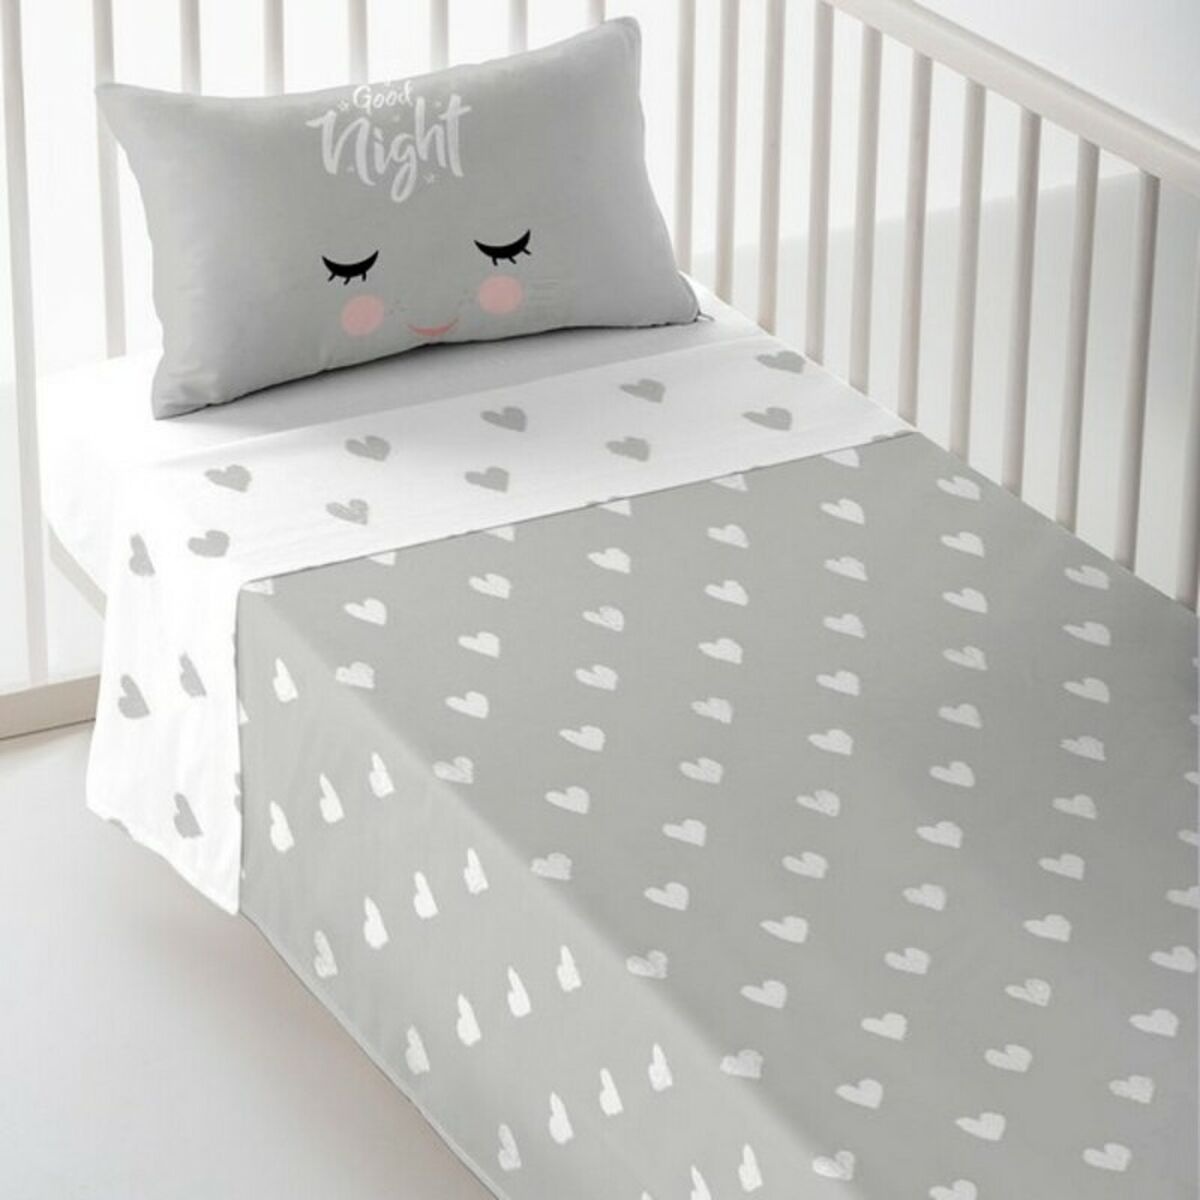
Bettwäsche-Set für Babybetten Cool Kids Hearts
Wenn Sie bei der Einrichtung ihres Heims Wert auf Details legen und bei Produkten, die Ihnen das Leben leichter machen, auf dem letzten Stand sein möchten, dann kaufen Sie Bettwäsche-Set für Babybetten Cool Kids Hearts zum besten Preis. Nicht erhalten: Bettlaken Empfohlene verwendung: Sommer Merkmale: Hochwertiger Digitaldruck, hohe Waschbeständigkeit. Material: 100 % Baumwolle Enthalten: Kissenbezug x 1 Waschanleitung: Maximale Waschtemperatur 40 ºC. Sofort waschen und trocknen. Das Kleidungsstück nicht eingeweicht lassen oder feucht in der Waschmaschine liegen lassen. Mit mittlerem, neutralem Reinigungsmittel waschen. Waschmaschine nicht überladen Dieses Kleidungsstück ist aus Naturfasern hergestellt. Es kann bei hohen Temperaturen leicht einlaufen.
Brand: Cool Kids
Category: Furniture > Baby & Toddler Furniture > Cribs & Toddler Beds > Bunk Toddler Beds